Michael Buckley (author)

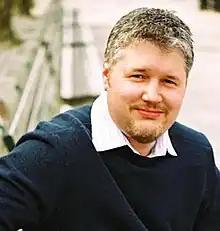
Buckley in 2007

Michael William Buckley (born August 16, 1969) is an American children's author whose works include "The Sisters Grimm", the "N.E.R.D.S." book series, and "Finn and the Intergalactic Lunchbox". He is also the co-creator of the animated TV series Robotomy.